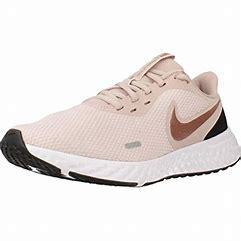
Brand: Nike
Model: Revolution 5